Shennong

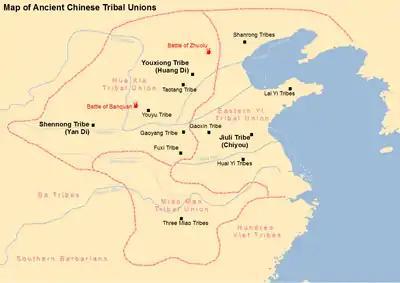
Map of tribes and tribal unions in Ancient China. The tribe of Shennong is in the west.

Reliable information on the history of China before the 13th century BC can come only from archaeological evidence because China's first established written system on a durable medium, the oracle bone script, did not exist until then. Thus, the concrete existence of even the Xia dynasty, said to be the successor to Shennong, is yet to be proven, despite efforts by Chinese archaeologists to link that dynasty with Bronze Age Erlitou archaeological sites.